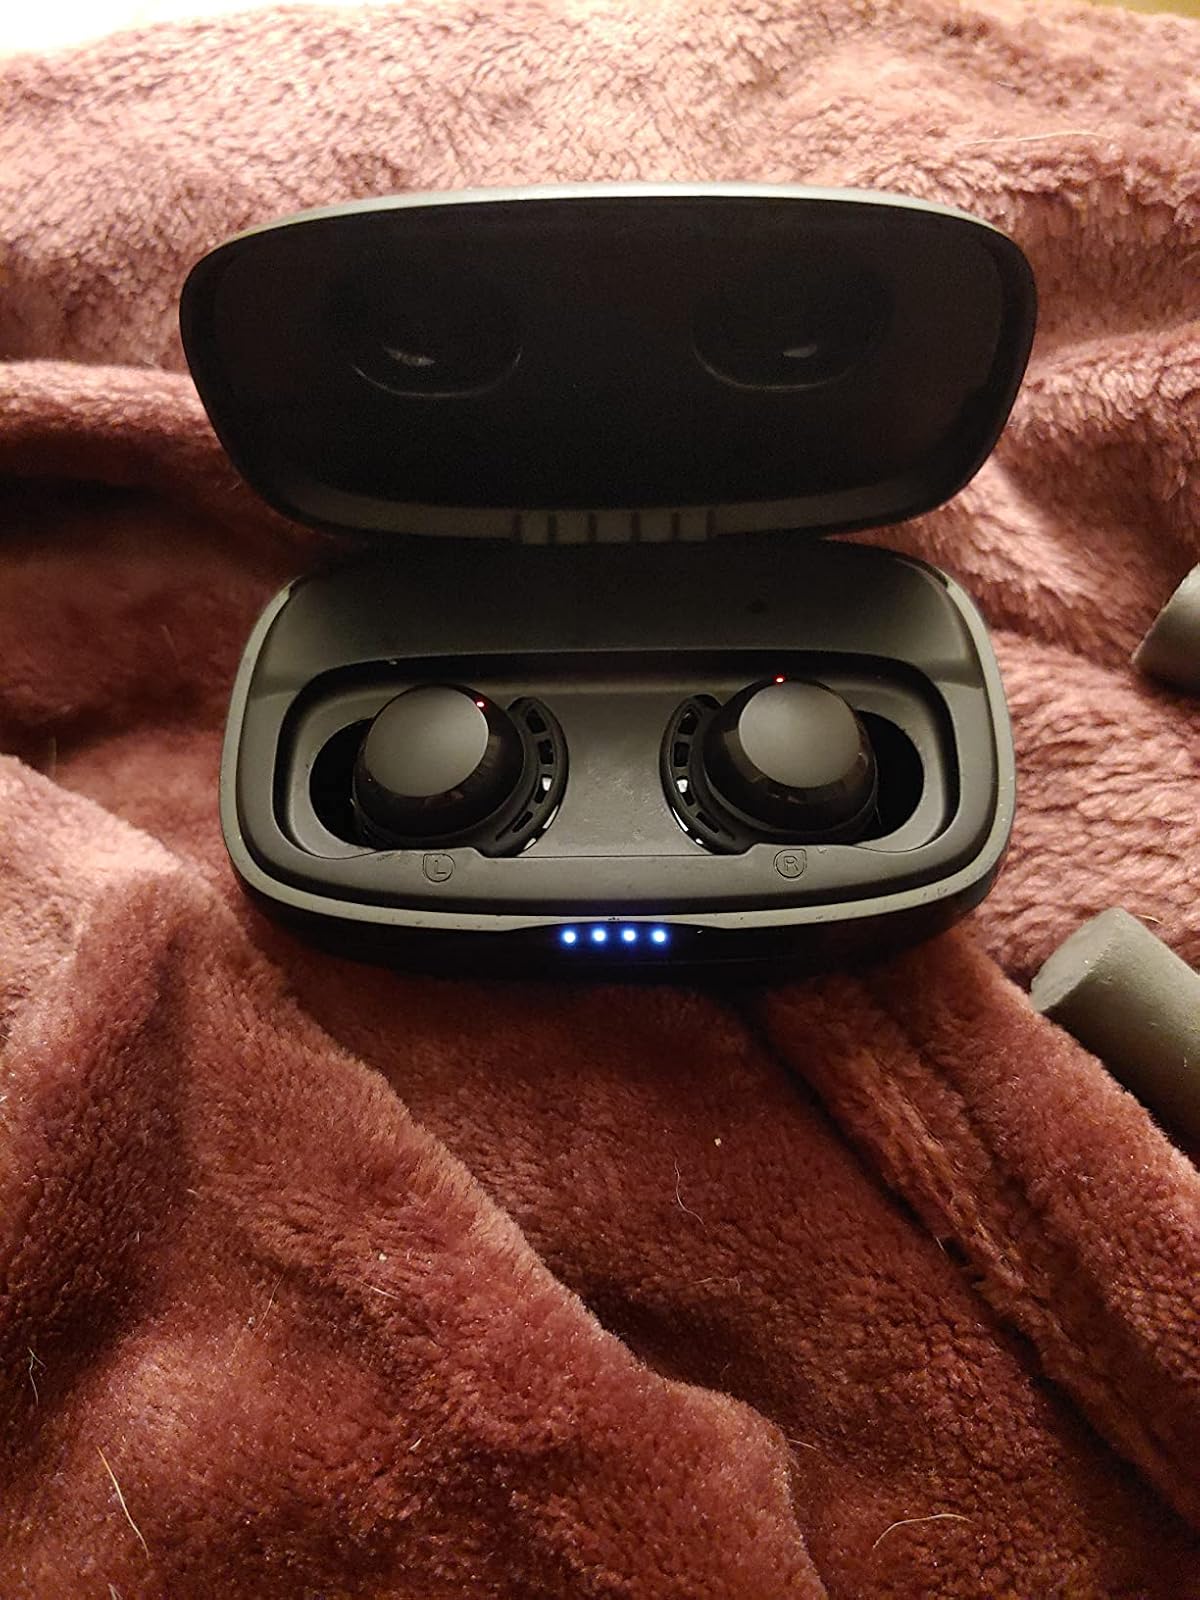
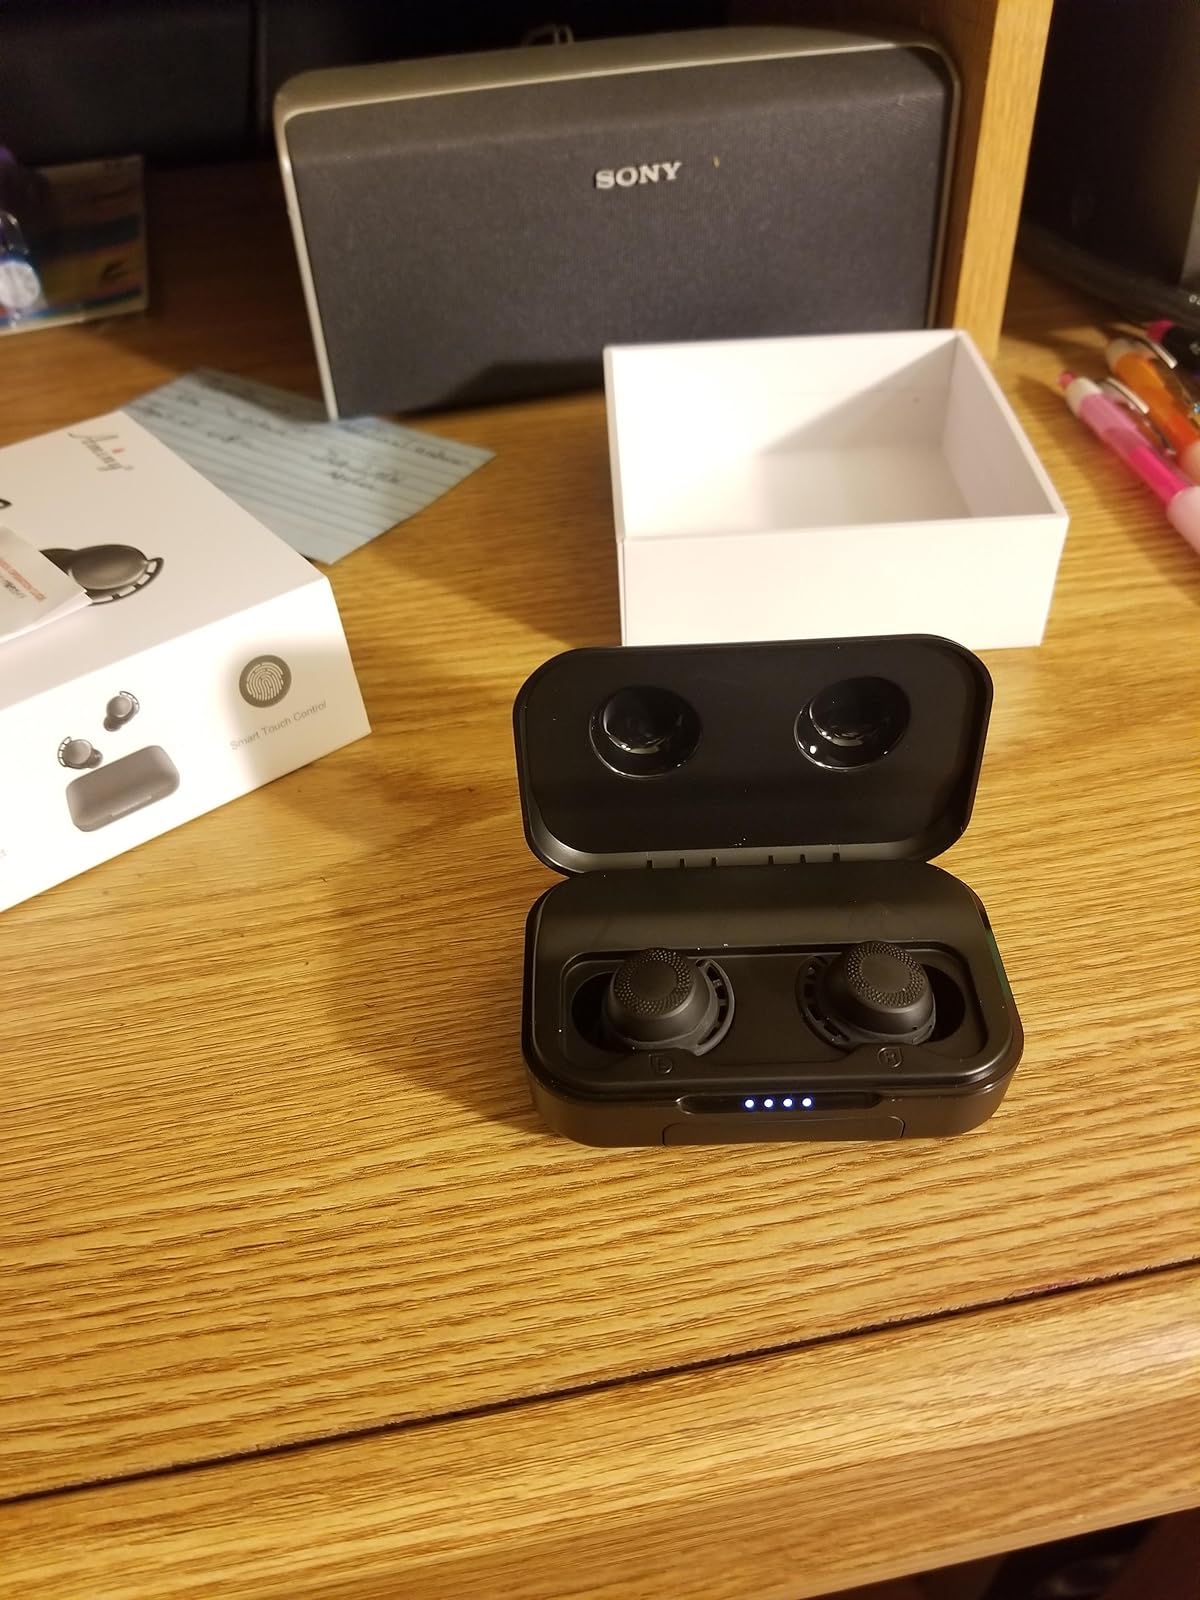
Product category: earbuds
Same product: no